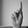
ASL letter: K